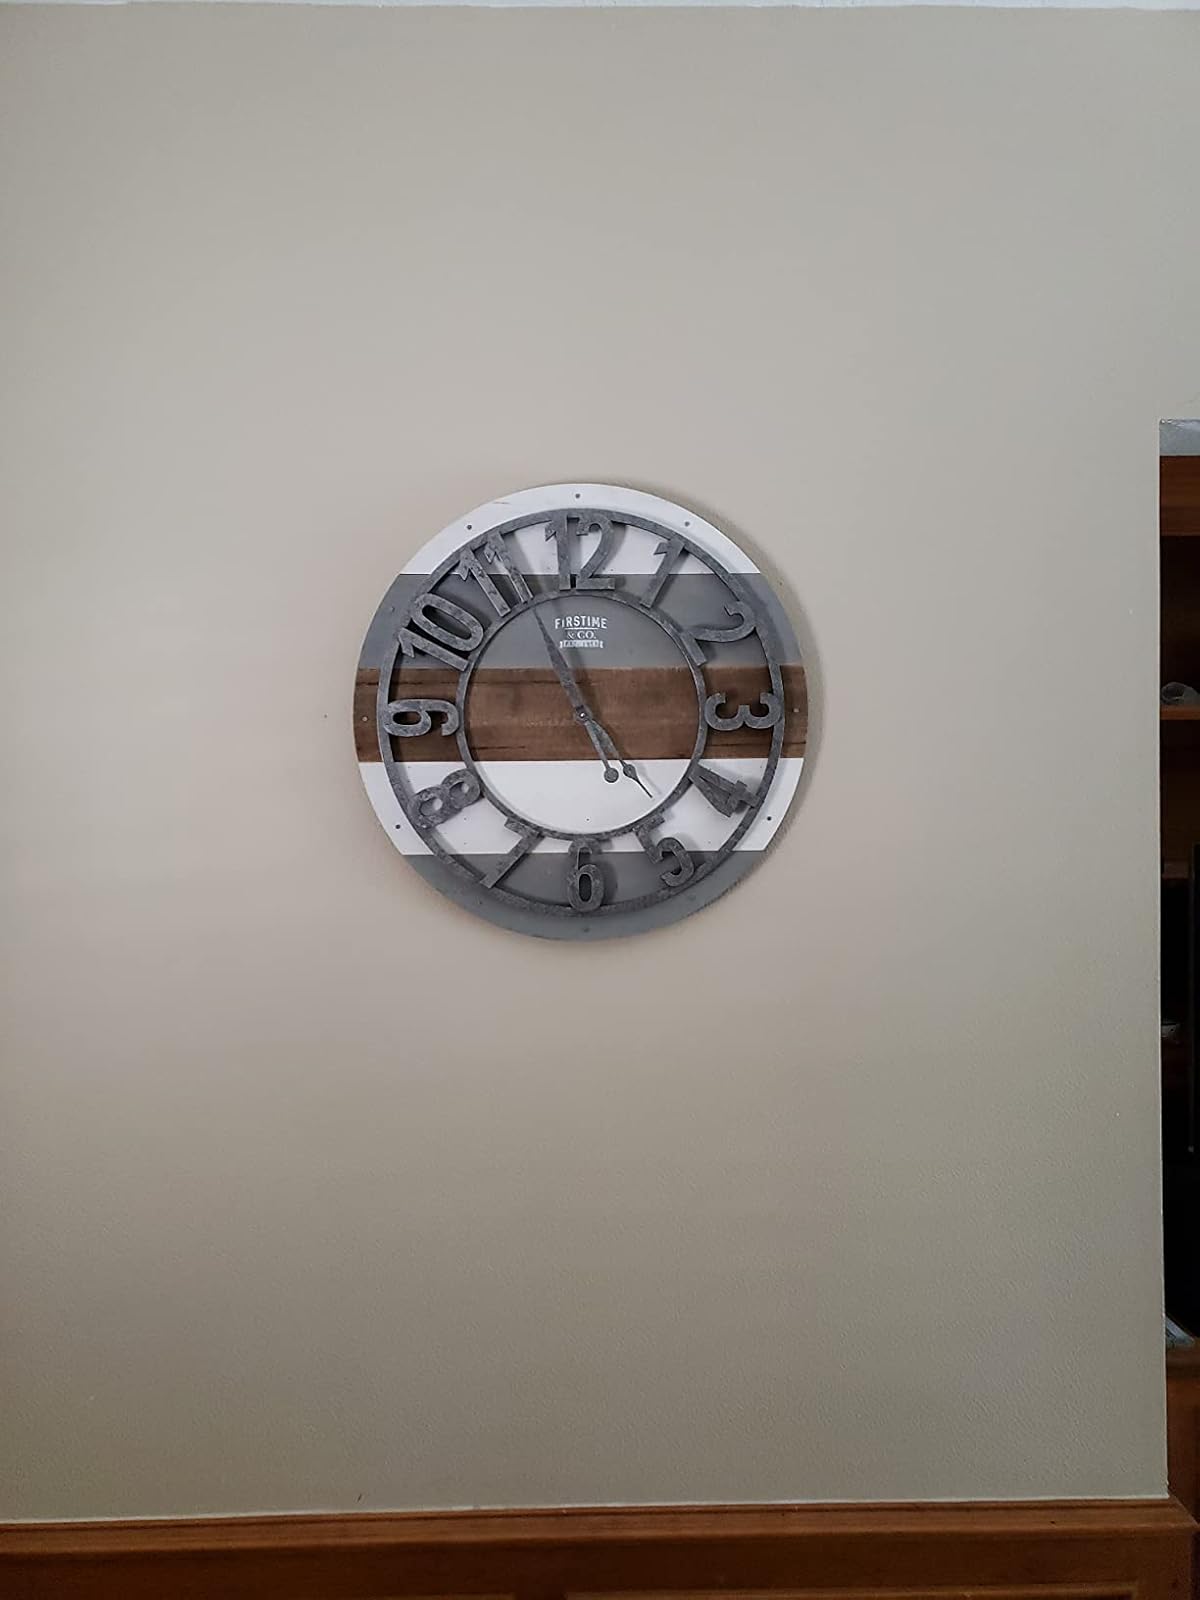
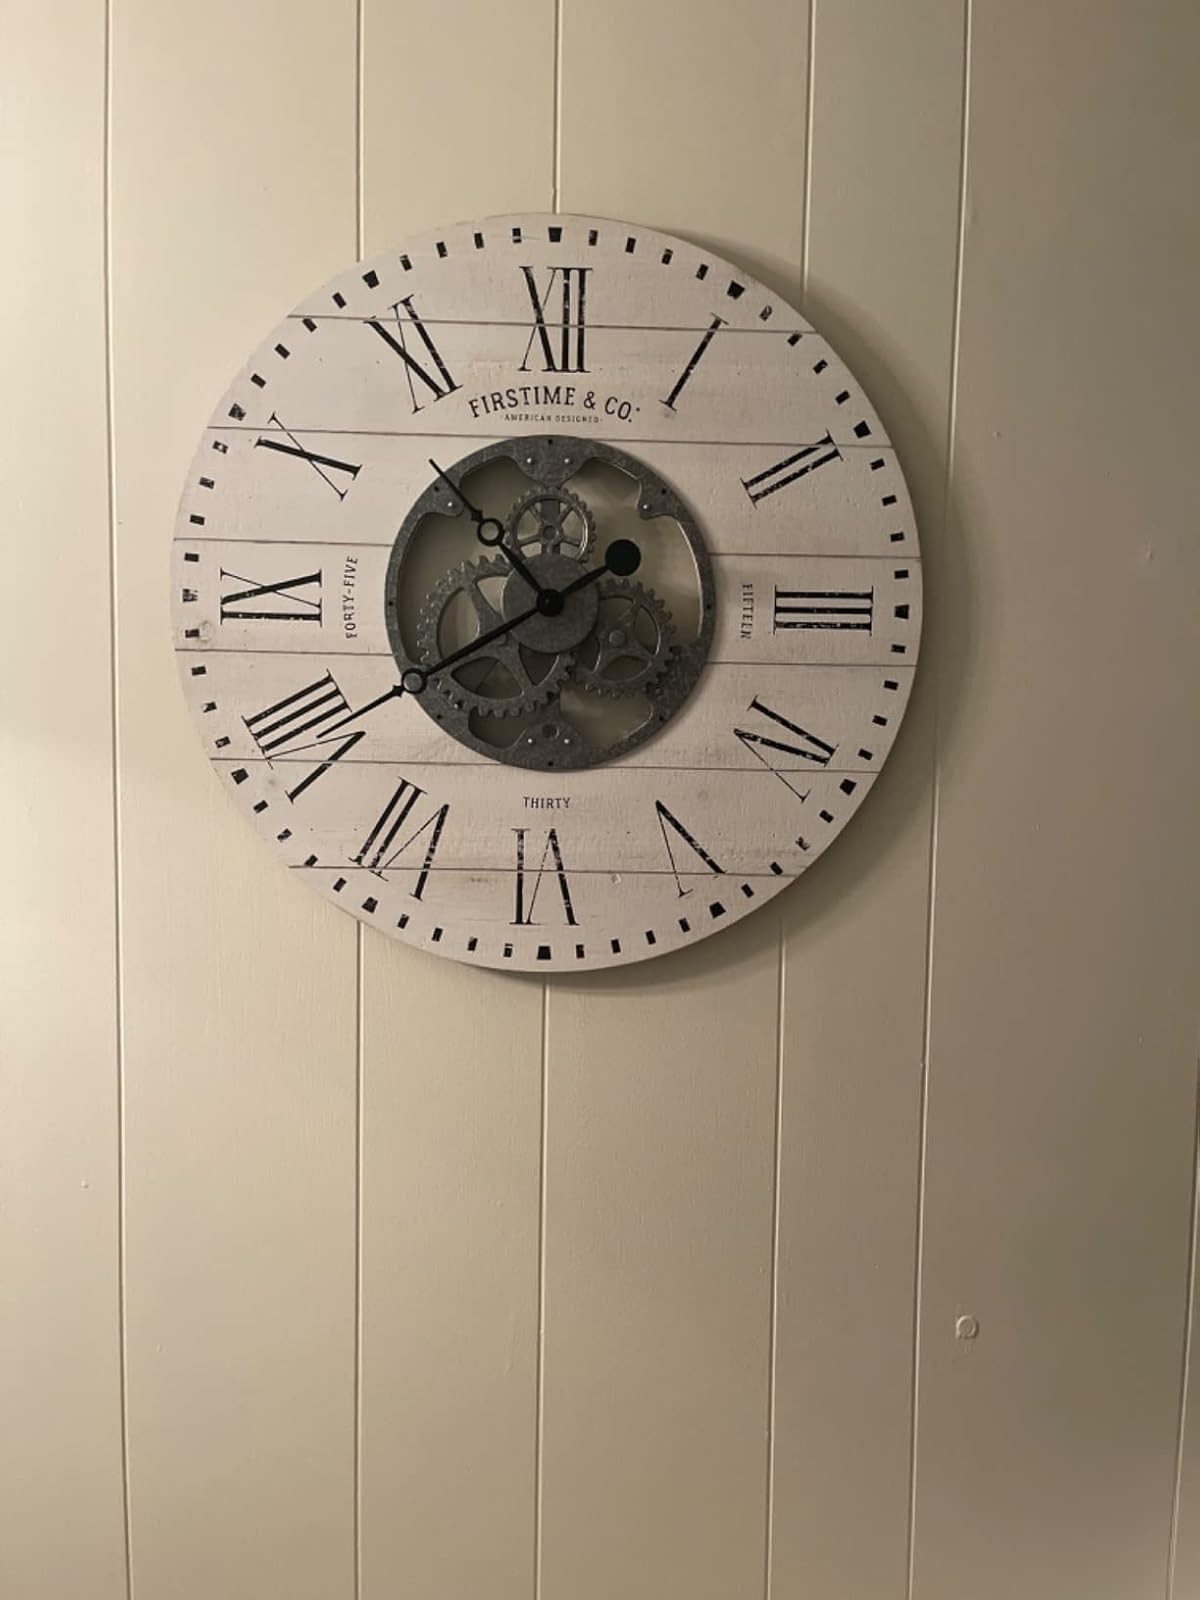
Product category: clock
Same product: no